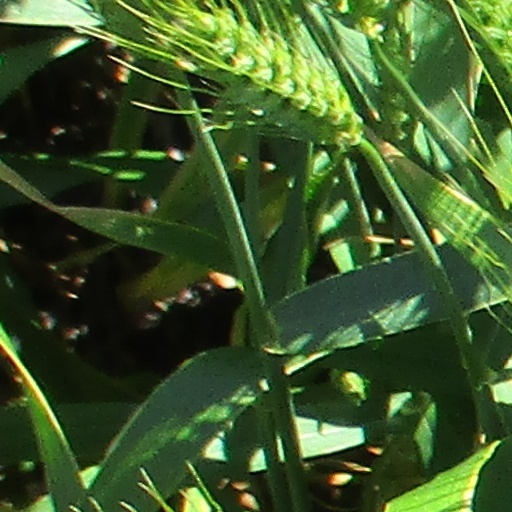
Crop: wheat